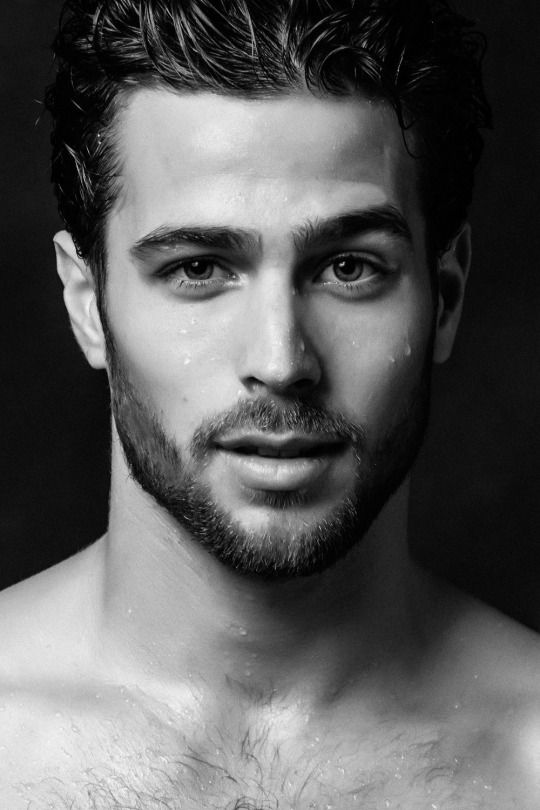
Label: Colored